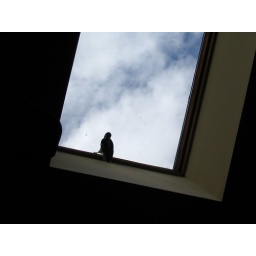
bird in mom & dad's house